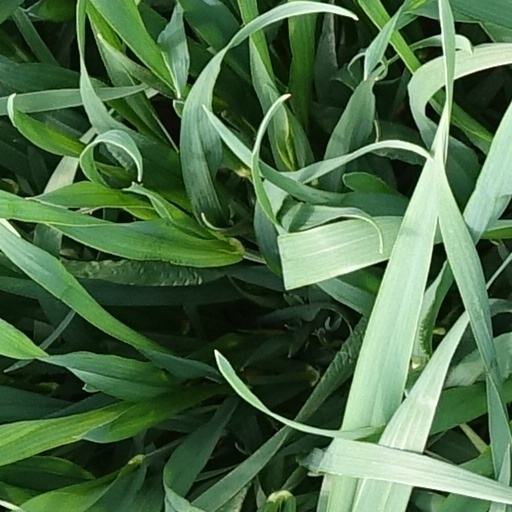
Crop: wheat